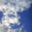
Label: cloud